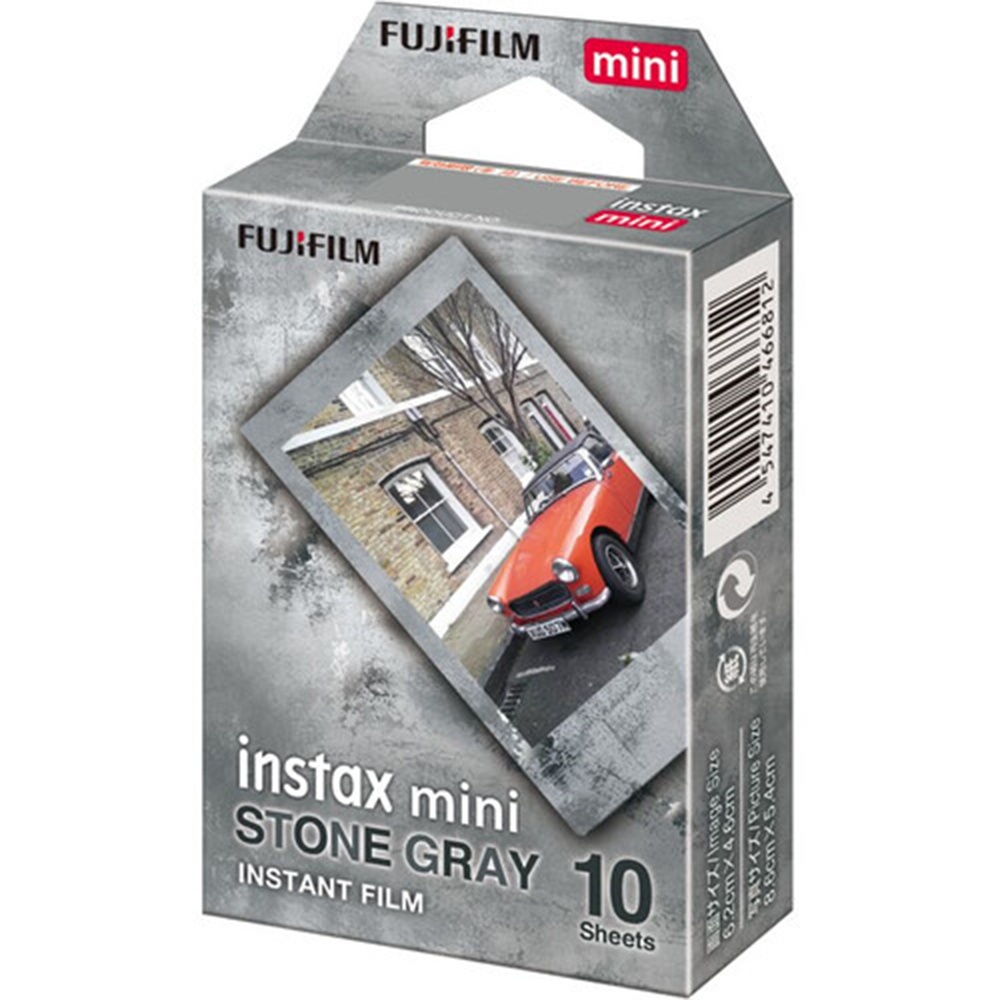
Fujifilm Instax Mini Instant Film Stone Gray (10 Sheets)
These vintage looking films come as a 10 pack. They provide a blank space to leave a little note and are small enough to fit in your wallet. The Fujifilm Instax films ensure a sharp, clear and vivid photo with natural skin tones. For FUJIFILM INSTAX Mini Cameras Credit Card-Sized Prints ISO 800/30° Daylight-Balanced Film Glossy Surface Type Vibrant Colours and Natural Skin Tones Excellent Sharpness and Grain Structure
Brand: Fujifilm
Category: Cameras & Optics > Camera & Optic Accessories > Camera Parts & Accessories > Camera Film > Instant Film